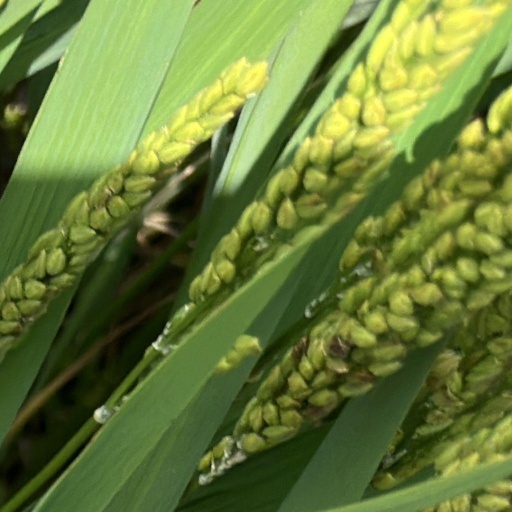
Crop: rice